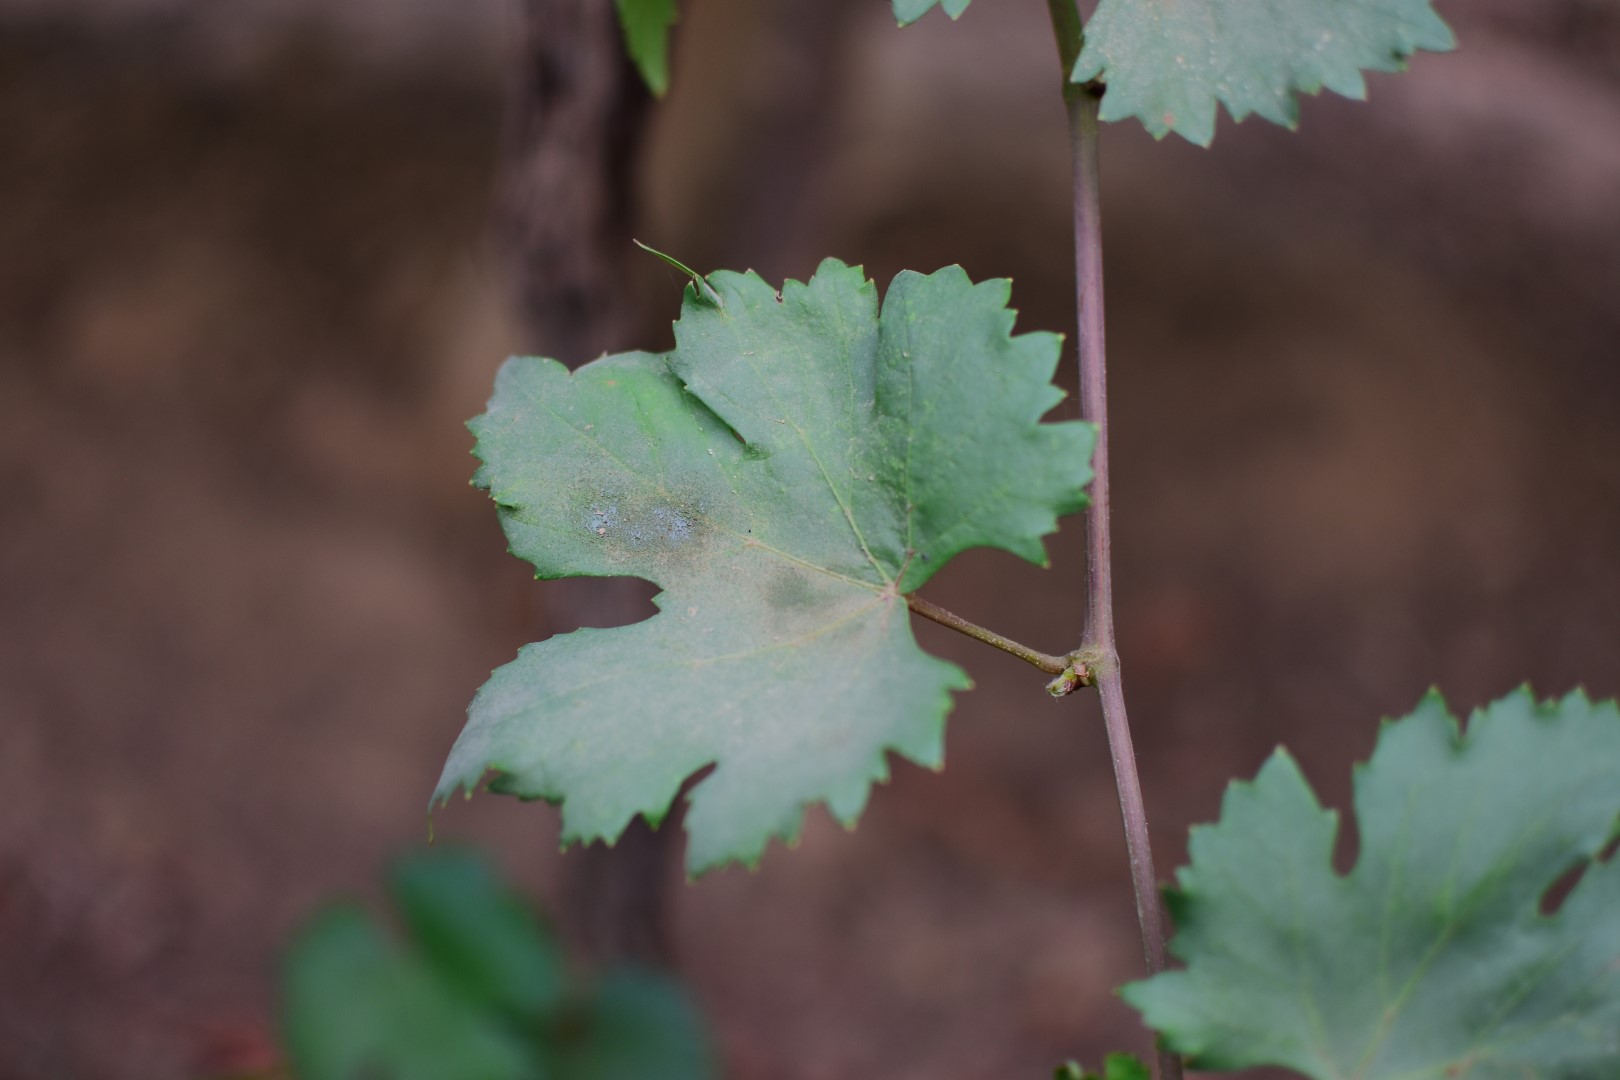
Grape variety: Kamali